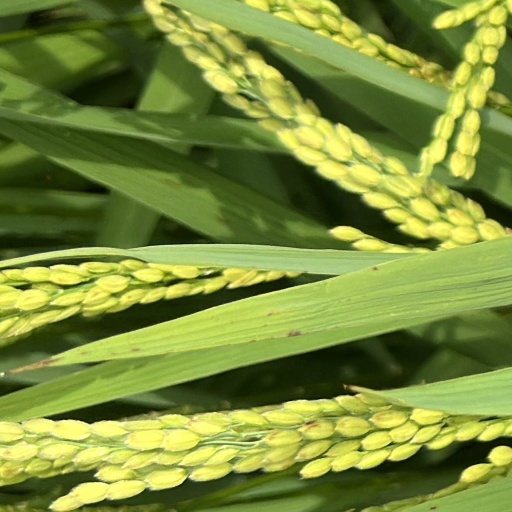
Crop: rice